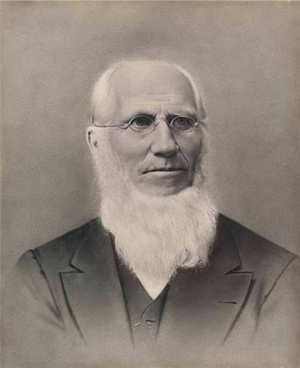
Henry Van Asselt (1817-1902) était un immigrant néerlandais aux États-Unis d'Amérique, l'un des premiers à s'installer dans la région qui est maintenant Seattle, Washington. Español: Henry Van Asselt (1817-1902) fue un inmigrante holandés en los Estados Unidos de América, uno de los primeros en establecerse en el área que ahora es Seattle, Washington. Português: Henry Van Asselt (1817-1902) foi um imigrante holandês nos Estados Unidos da América, um dos primeiros a estabelecer a área que hoje é Seattle, Washington.